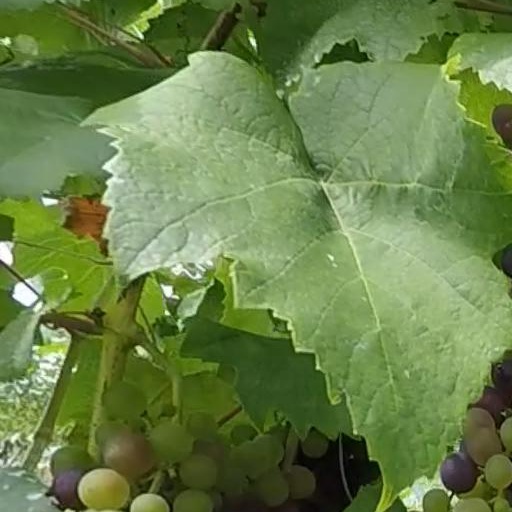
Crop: grape